Hemiptera

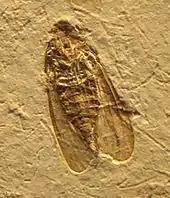
Fossil planthopper (Fulgoromorpha) from the Early Cretaceous Crato Formation of Brazil, c. 116 mya

The fossil record of hemipterans goes back to the Carboniferous (Moscovian). The oldest fossils are of the Archescytinidae from the Lower Permian and are thought to be basal to the Auchenorrhyncha. Fulgoromorpha and Cicadomorpha appear in the Upper Permian, as do Sternorrhyncha of the Psylloidea and Aleyrodoidea. Aphids and Coccoids appear in the Triassic. The Coleorrhyncha extend back to the Lower Jurassic. The Heteroptera first appeared in the Triassic.